Tazio Roversi

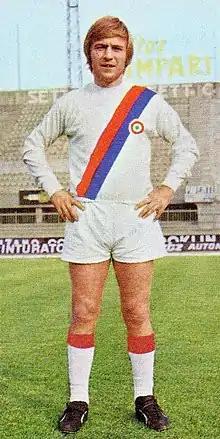
Roversi with Bologna in 1970

Tazio Roversi (21 March 1947 – 17 October 1999) was an Italian footballer who played as a defender. On 20 November 1971, he represented the Italy national football team on the occasion of a friendly match against Austria in a 2–2 home draw.